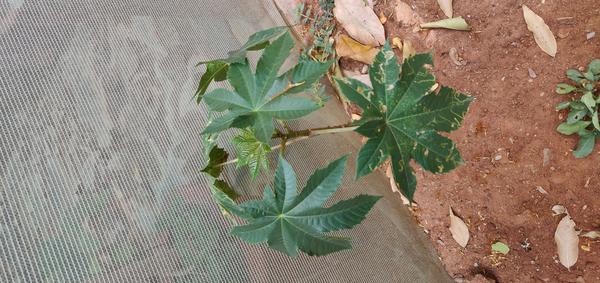
Plant: Castor